Coleophora leucochrysella

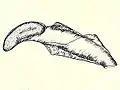
Larval case depicted by William T. M. Forbes (1920).

In June of 2020, larval cases were found in Northfield, Massachusetts by Charley Eiseman. When it was searched for elsewhere, it was also found, including larval cases and living moths. It is important to note that the IUCN Red List of Threatened Species has not yet updated its conservation status from extinct.